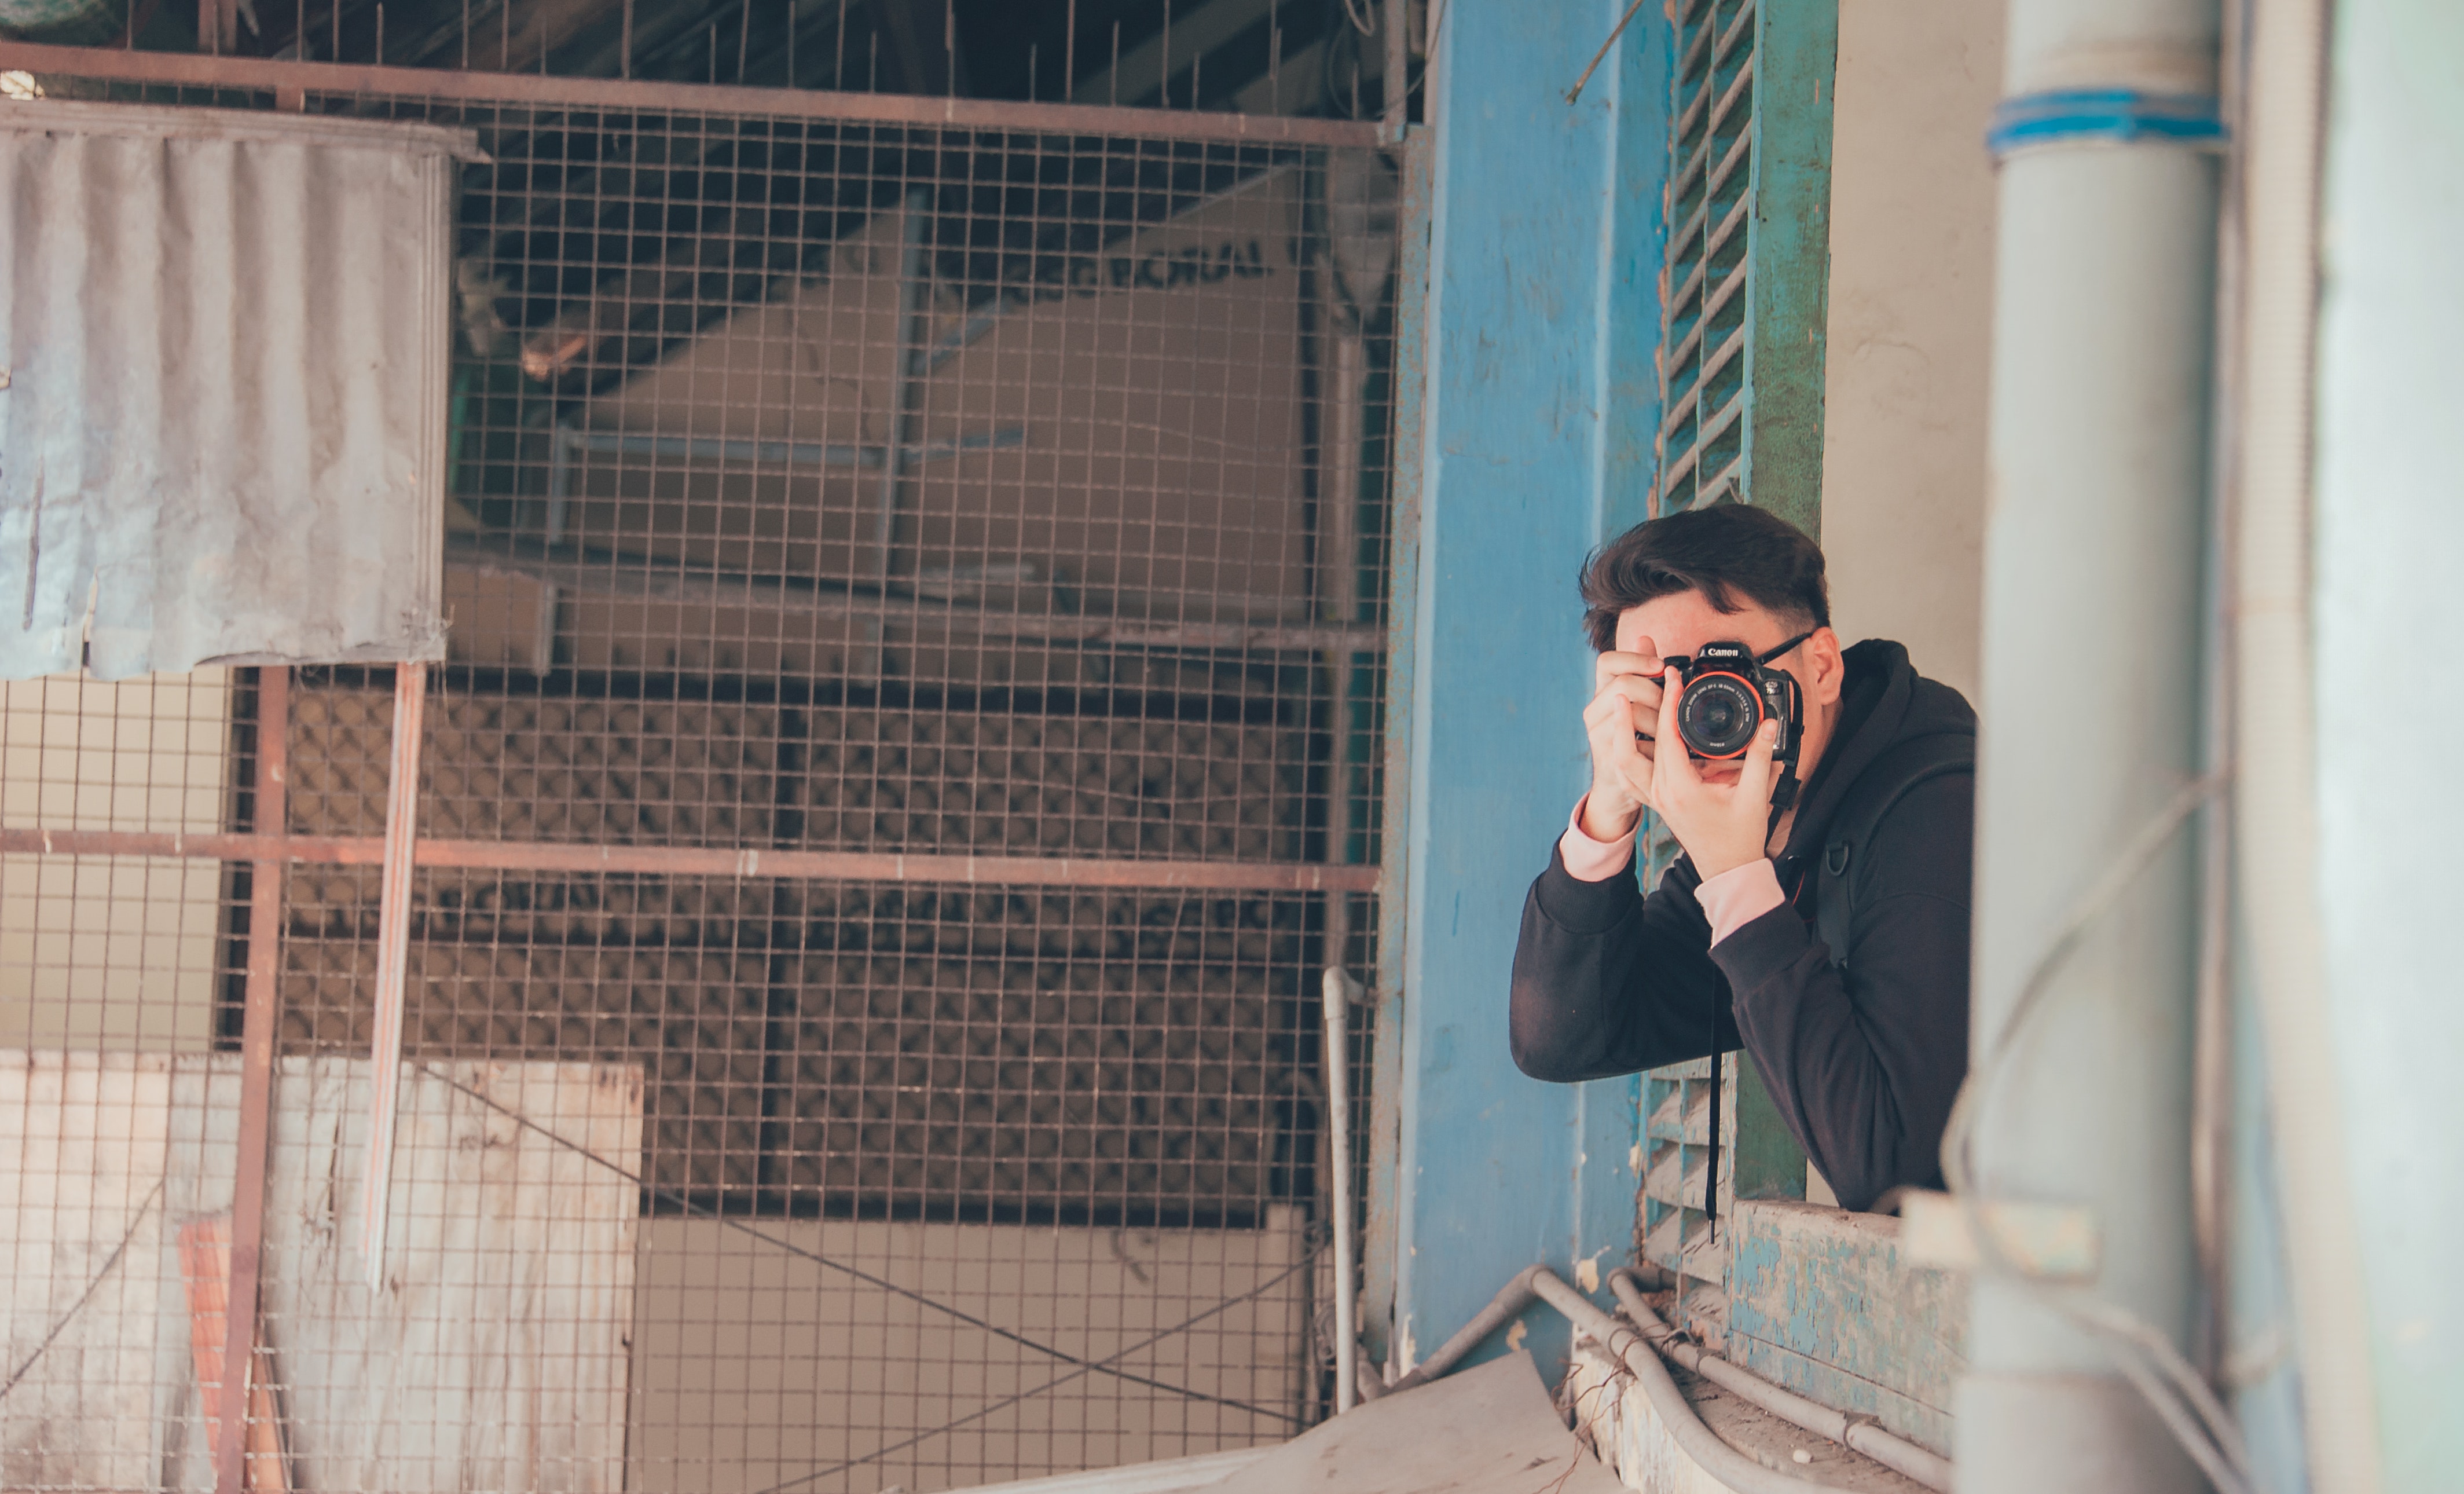
net, glasses, window